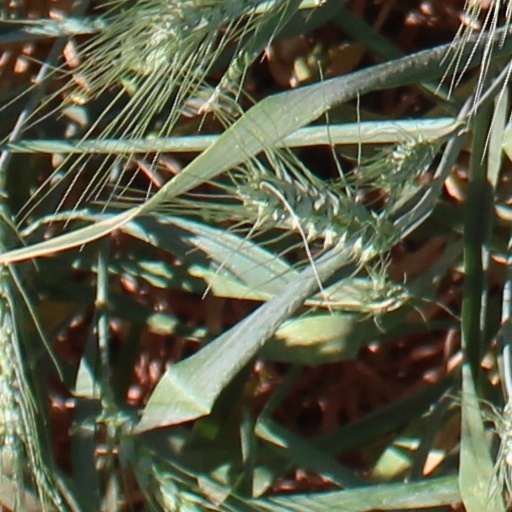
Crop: wheat